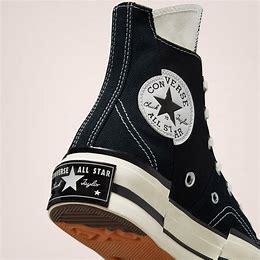
Brand: Converse
Model: Chuck 70